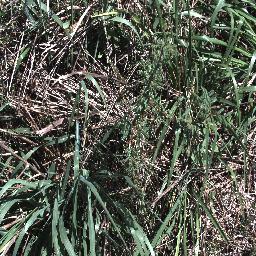
Label: prickly_acacia